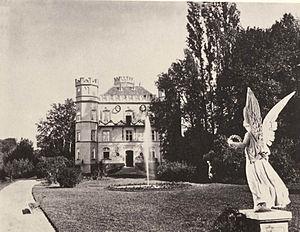
Le château de Berg est situé sur la rive est du lac de Starnberg dans le village de Berg, en Haute-Bavière.